Hawke government

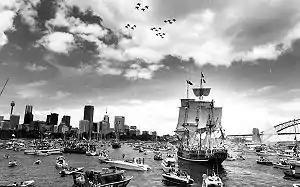
Tall ship First Fleet Re-enactment on Sydney Harbour, Australia Day, 1988.

In April 1984, the Hawke government proclaimed "Advance Australia Fair" as Australia's national anthem, settling an ongoing debate, and at the same time declared green and gold as the national colours of Australia.